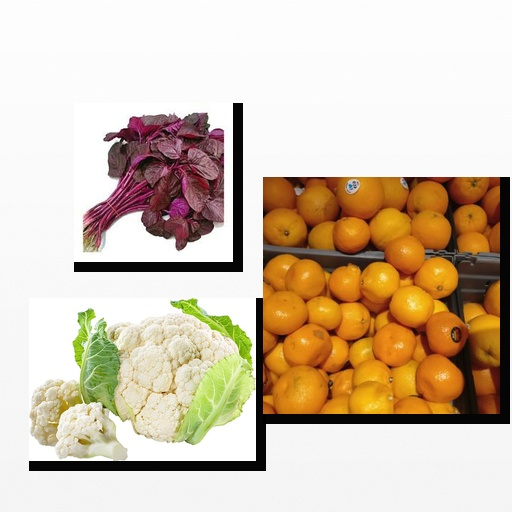
Food items: cauliflower, amaranth, satsuma